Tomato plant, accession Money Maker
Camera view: tilt-top (135 deg); turntable rotation: 30 degrees
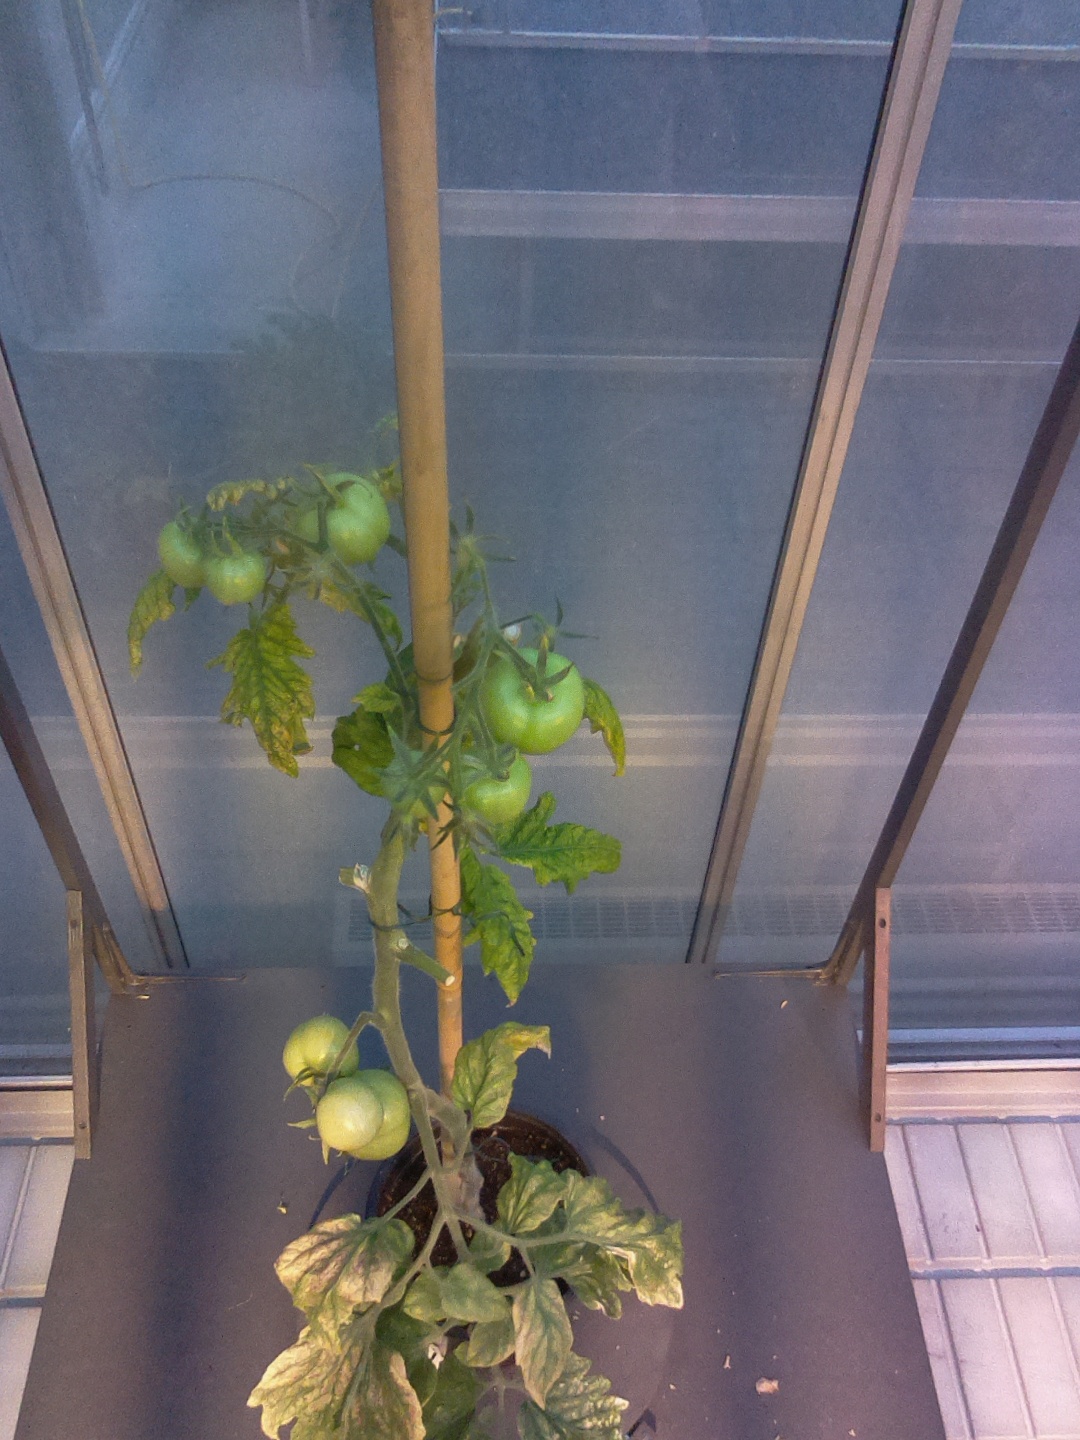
BBCH growth stage 79: 90% -100% of final fruit size